Whole number rule

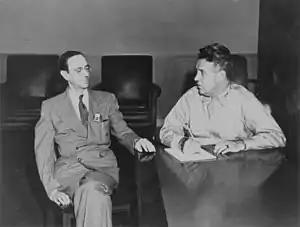
James Chadwick, discoverer of the neutron, with General Leslie Groves, director of the Manhattan Project.

During the 1920s, it was thought that the atomic nucleus was made of protons and electrons, which would account for the disparity between the atomic number of an atom and its atomic mass. In 1932, James Chadwick discovered an uncharged particle of approximately the mass as the proton, which he called the neutron. The fact that the atomic nucleus is composed of protons and neutrons was rapidly accepted and Chadwick was awarded the Nobel Prize in Physics in 1935 for his discovery.